Umwelt

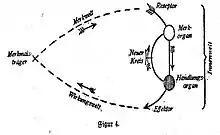
""Early Scheme for a circular Feedback Circle"" from Theoretische Biologie 1920

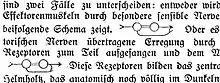
Small circular Feedback Pictograms between the Text

An umwelt (plural: "umwelten"; from the German "Umwelt", meaning "environment" or "surroundings") is the specific way in which organisms of a particular species perceive and experience the world, shaped by the capabilities of their sensory organs and perceptual systems.